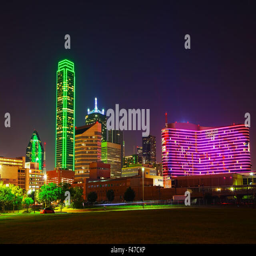
cityscape at the night time